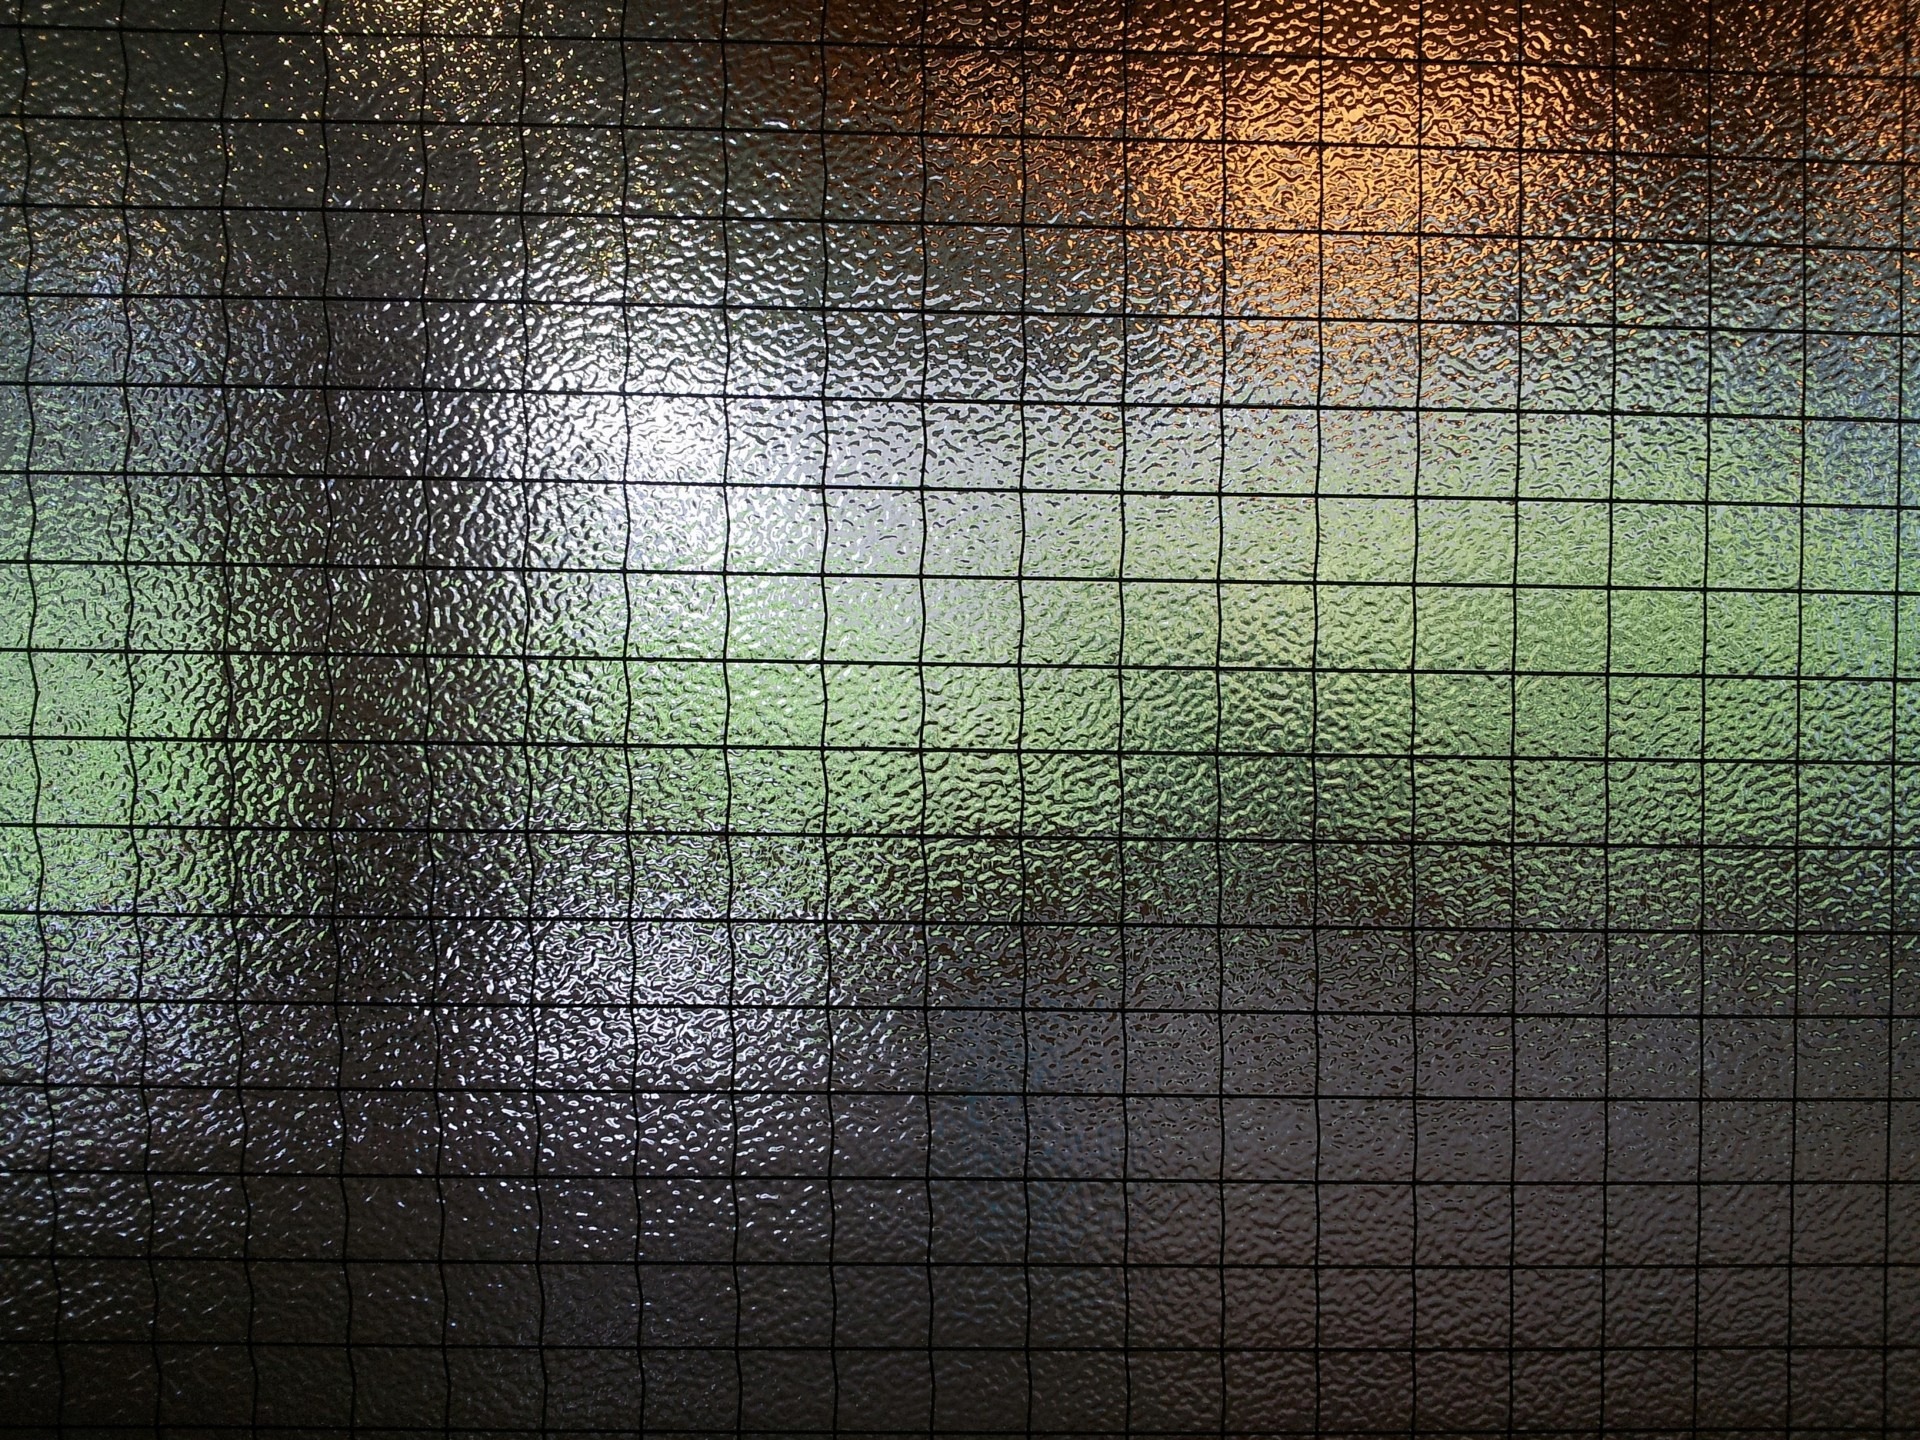
light, white, sunlight, texture, window, wall, line, green, reflection, color, smooth, shadow, gray, darkness, black, blurred, plain, circle, interior design, grey, lines, lights, glasses, bright, reflective, symmetry, reflecting, vertical, horizontal, blurry, textures, shape, glossy, backgrounds, surfaces, window covering